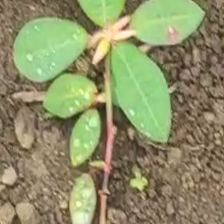
Weed species: Moti_dudhi(Euphorbia_geneculata_L)